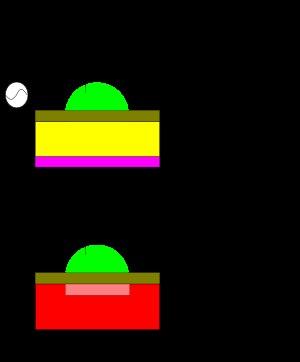
En physique, l'électromouillage est la modification des propriétés de mouillage d'une surface généralement hydrophobe par l'application d'une tension électrique entre un solide et un liquide conducteur. Ce phénomène physique relève du domaine de la microfluidique, c'est-à-dire de la manipulation des liquides à petite échelle. Par la formation d'une capacité électrique, l'énergie apportée vient modifier le bilan énergétique qui détermine la forme de la goutte, celle-ci peut alors se déformer ou être déplacée.